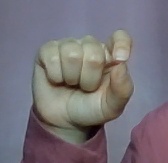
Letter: fa